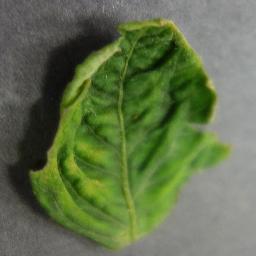
Label: Tomato___Tomato_Yellow_Leaf_Curl_Virus